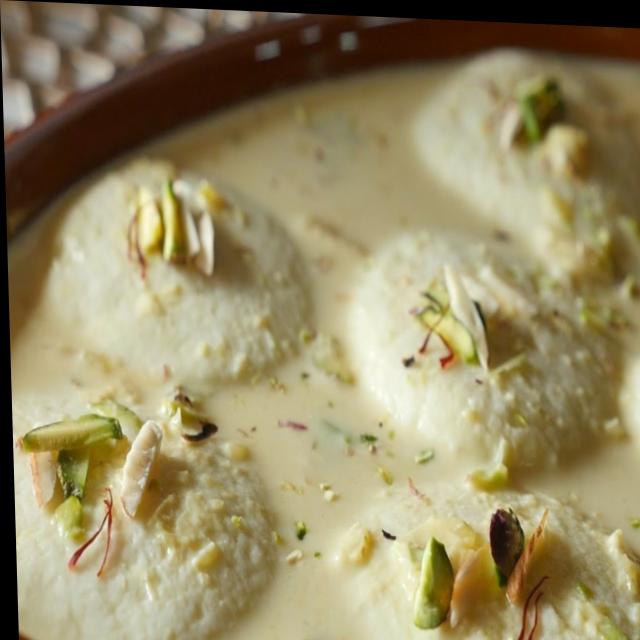
Dish: ras_malai